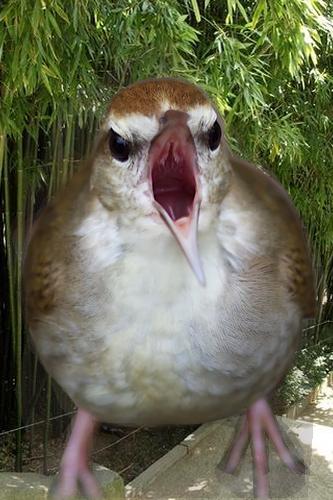
Bird species: Swainson_Warbler
Bird type: landbird
Background: land